Encyclopédie Méthodique

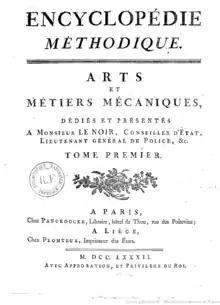
First page of the "Encyclopédie méthodique" published in 1782 (Panckoucke, Paris).

The Encyclopédie méthodique par ordre des matières was published between 1782 and 1832 by the French publisher Charles Joseph Panckoucke, his son-in-law Henri Agasse, and the latter's wife, Thérèse-Charlotte Agasse. Arranged by disciplines, it was a revised and much expanded version, in roughly 210 to 216 volumes (different sets were bound differently), of the alphabetically arranged "Encyclopédie", edited by Denis Diderot and Jean le Rond d'Alembert. The full title was "L'Encyclopédie méthodique ou par ordre de matières par une société de gens de lettres, de savants et d'artistes; précédée d'un vocabulaire universel, servant de table pour tout l'ouvrage, ornée des portraits de MM. Diderot et d'Alembert, premiers éditeurs de l'Encyclopédie."